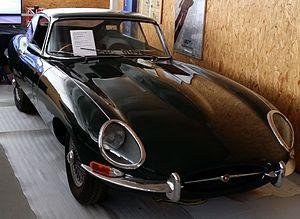
Le Petit Baigneur est un film franco-italien réalisé par Robert Dhéry, sorti en 1968. C'est son cinquième film en tant que scénariste et acteur.
James Bond [ d͡ʒeɪmz bɒnd], également connu par son matricule 007, est un personnage de fiction créé en 1953 par l'écrivain et ancien espion britannique Ian Fleming dans le roman Casino Royale.